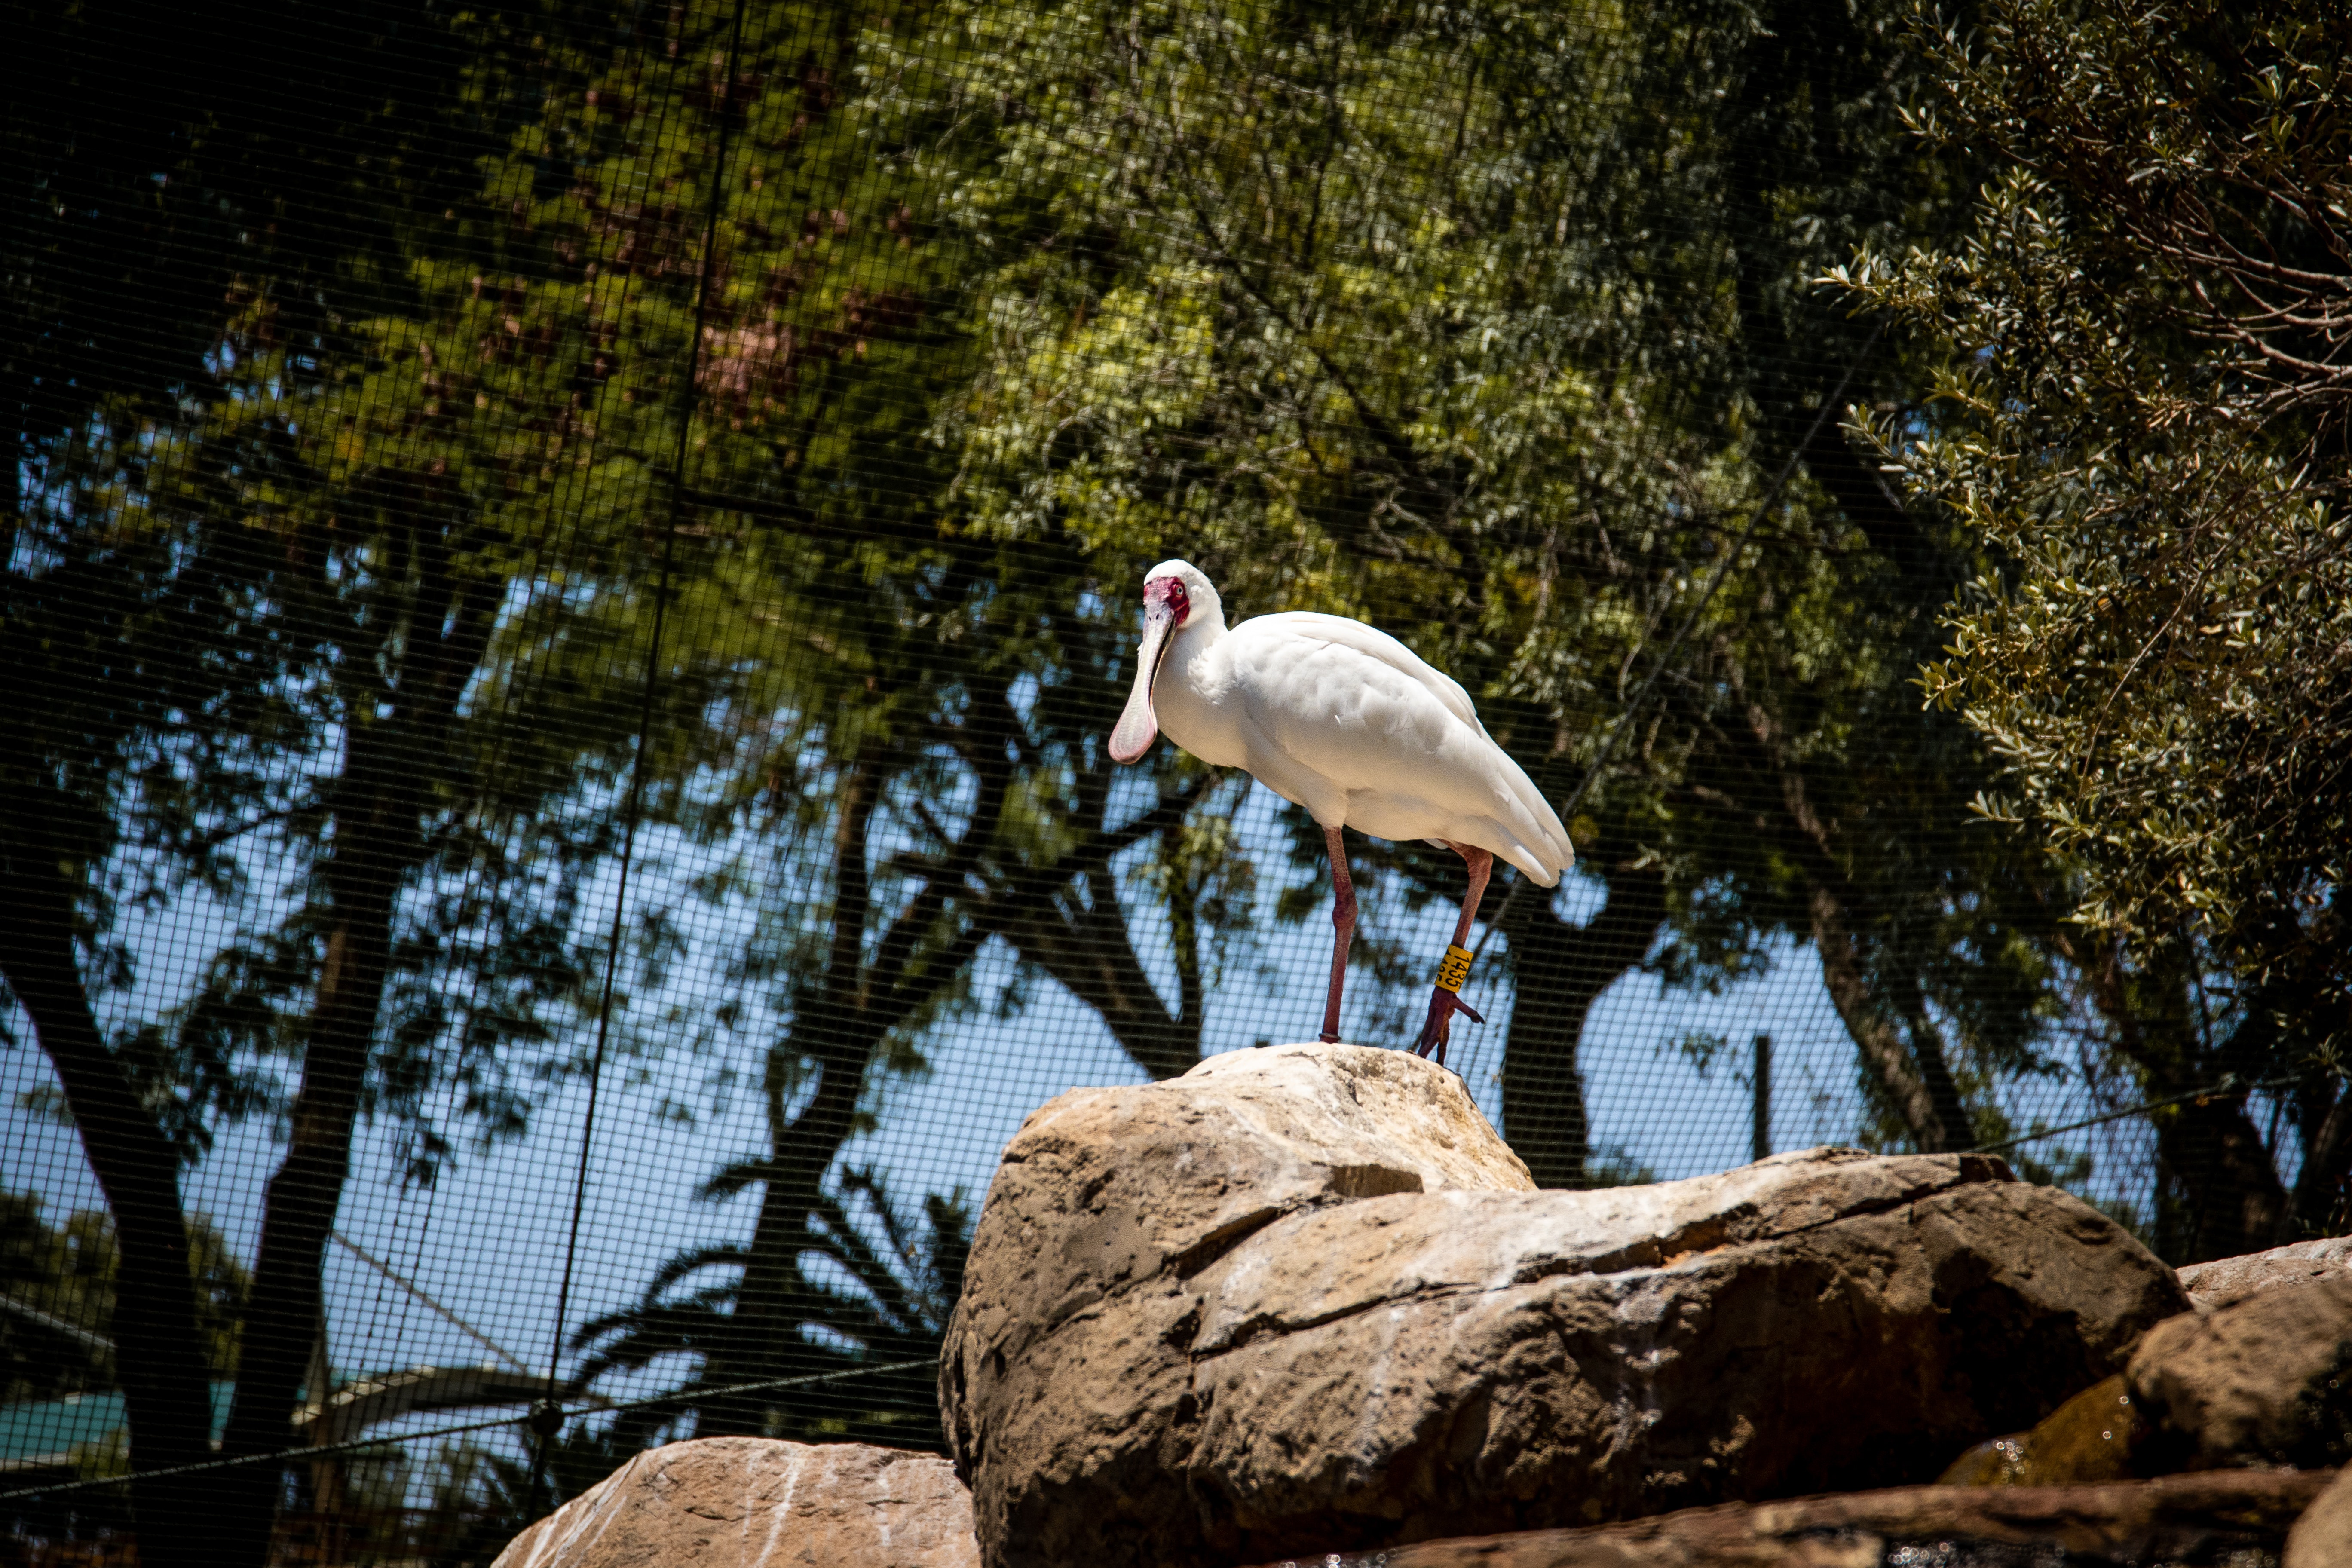
bird, beak, zoo, wildlife, crane, crane like bird, organism, adaptation, ciconiiformes, ibis, heron, stork, plant, pelecaniformes, rock